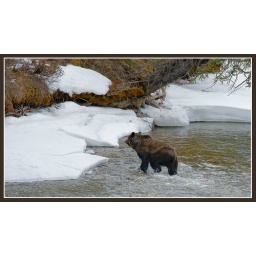
This was my first attempt at bear photography. This is a large male grizzley photographic near Lake Louise, Alberta.